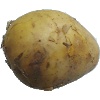
Label: Potato White 1